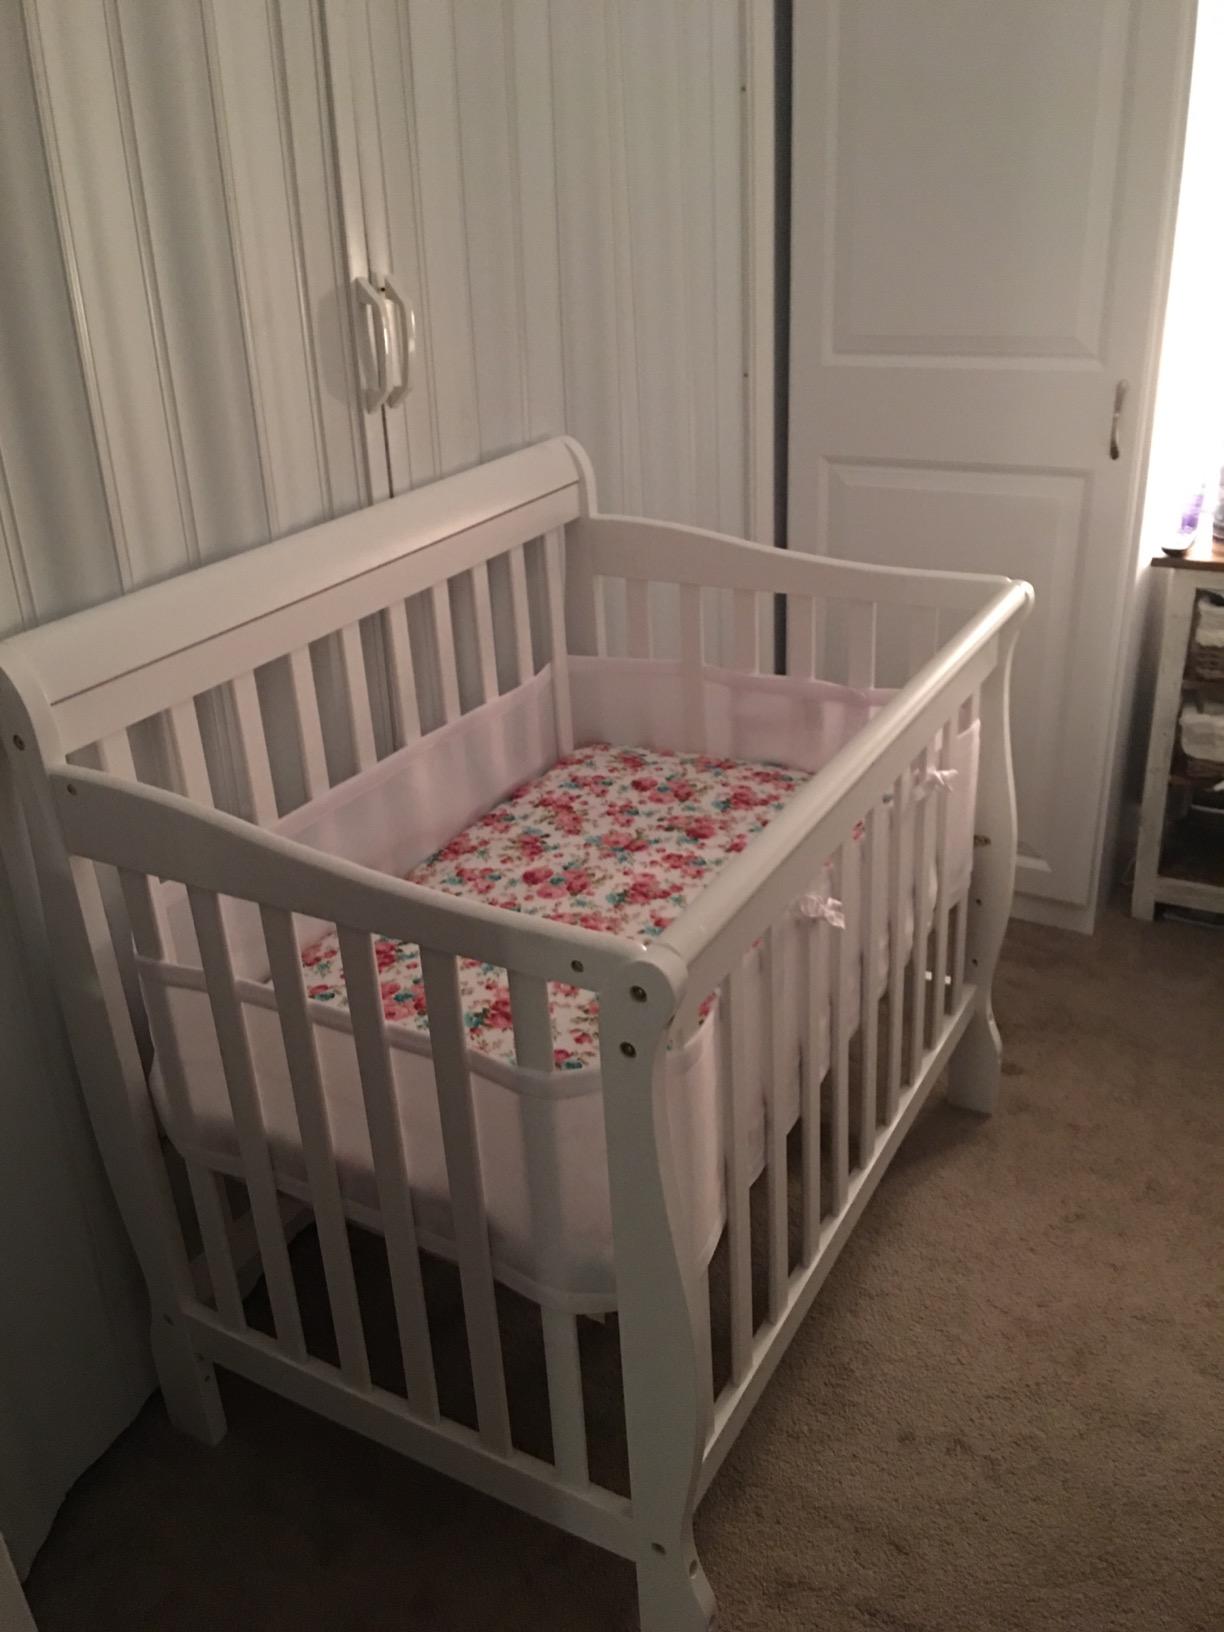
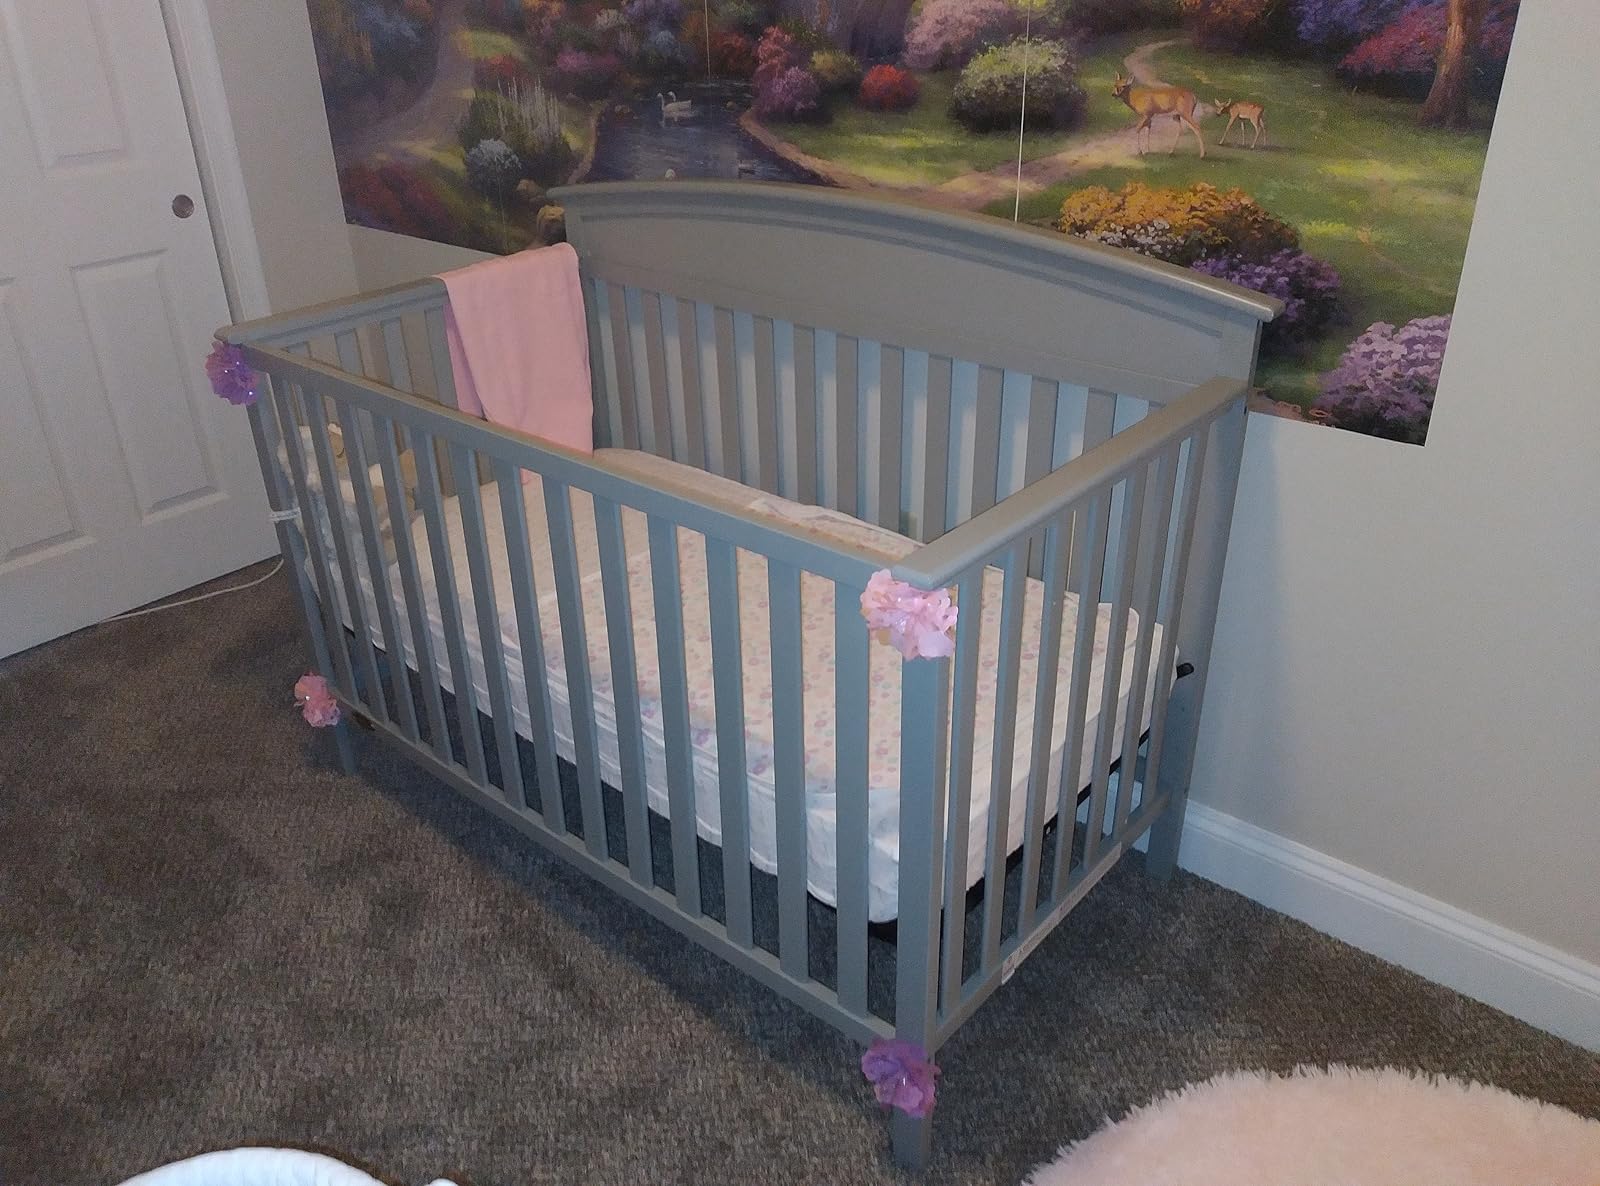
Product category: products_crib
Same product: no